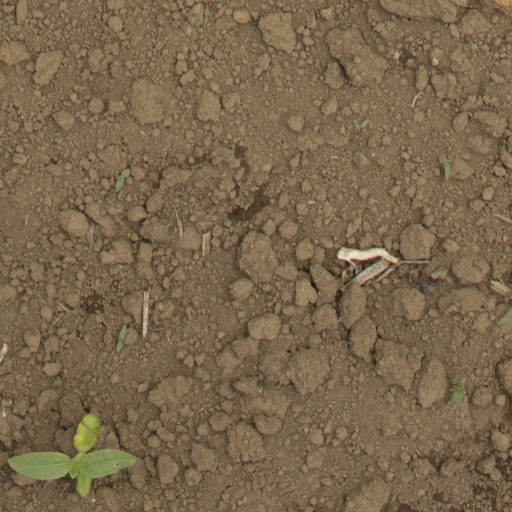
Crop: Jerusalem artichoke